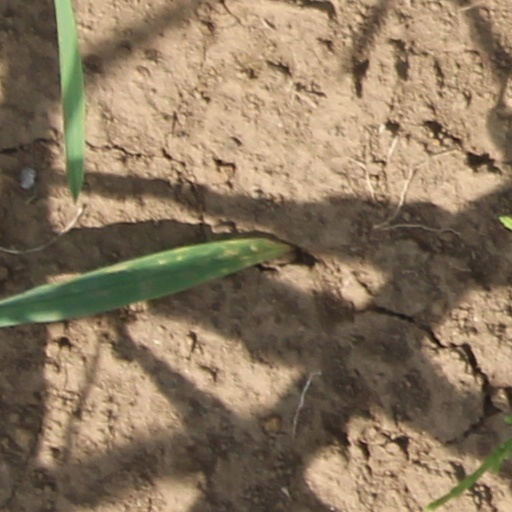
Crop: wheat